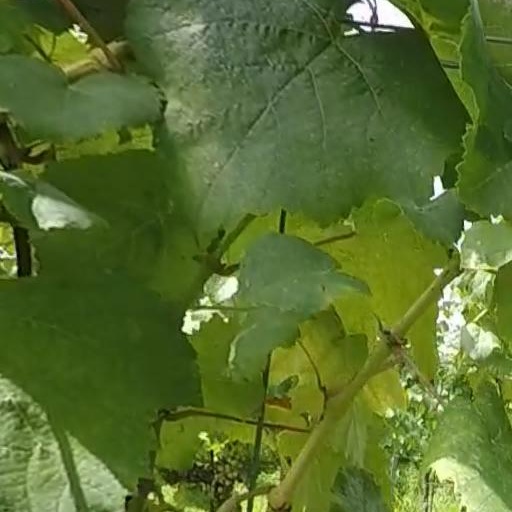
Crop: grape